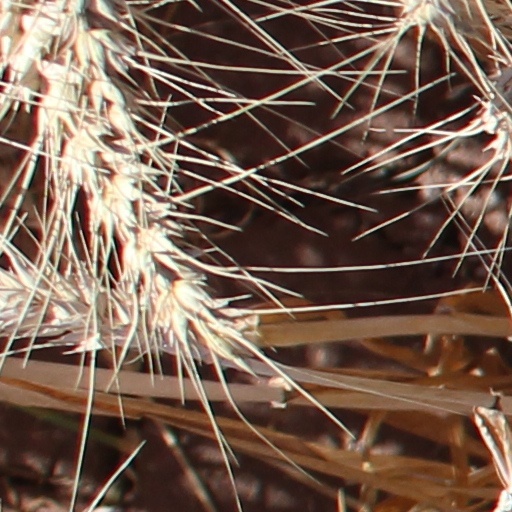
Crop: wheat